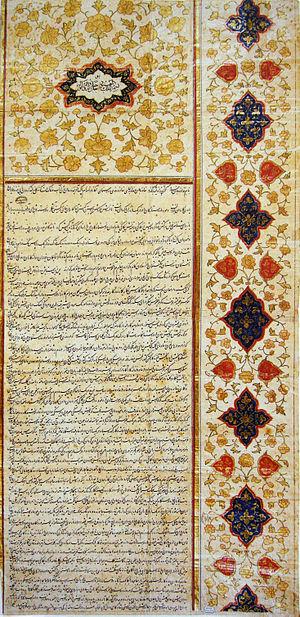
Une alliance franco-perse a été formée pendant une courte période entre l'Empire français de Napoléon Iᵉʳ et Fath Ali Shah contre la Russie et la Grande-Bretagne entre 1807 à 1809. L'alliance faisait partie d'un grand projet napoléonien de traverser le Moyen-Orient pour attaquer l'Inde britannique. L'alliance a été rompue lorsque la France s’est finalement alliée avec la Russie et a tourné son attention vers les campagnes européennes.